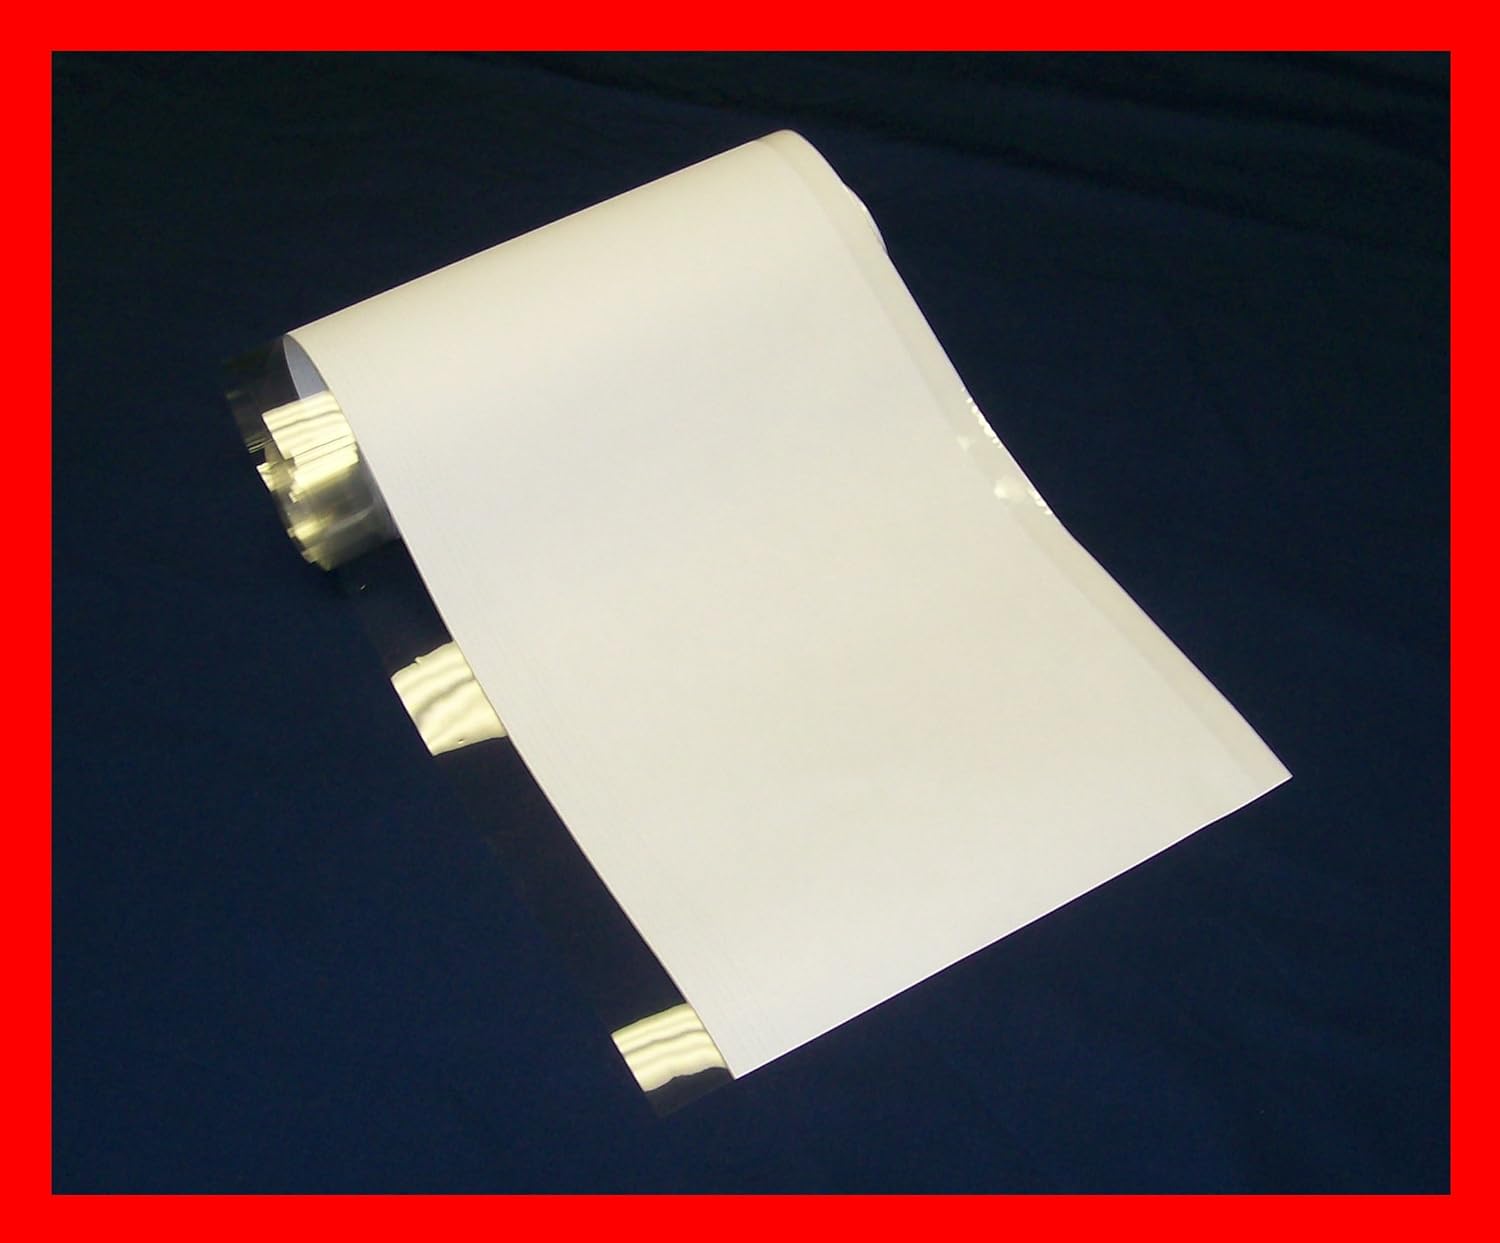
10 Yard x 8" Roll - Brodart Just-a-Fold III Archival Book Jacket Covers
Category: Office Products
This is Brodarts BEST quality Book Jacket Cover in a convenient small Roll. The Roll allows you to cut your Dust Jacket Cover length to YOUR Specifications. The bottom loading sheets can be folded to fit books up to several inches smaller than the stated size and still have the protection of the paper backing covering the entire dust jacket. Archival Quality is safe for use on ANY book. There is no ink on the paper backing to possibly bleed through to your DJ. Easy to use instructions are included.
Features: (1) 8" x 10 Yard Roll Archival Quality Just-a-Fold III Book Jacket Covers - Allows you to cut to Your Specifications | Super Clear allows DJ Brilliance to show through and Prevents books from sticking together on the shelves | pH neutral PVA Adhesive and Chemically stable 1.5 mil thickness polyester Rolls | Bottom Loading - Allows flexibility with different size book jackets. Can be folded several inches smaller than stated size | Paper backing with perforated folding lines for ease in fitting and added protection